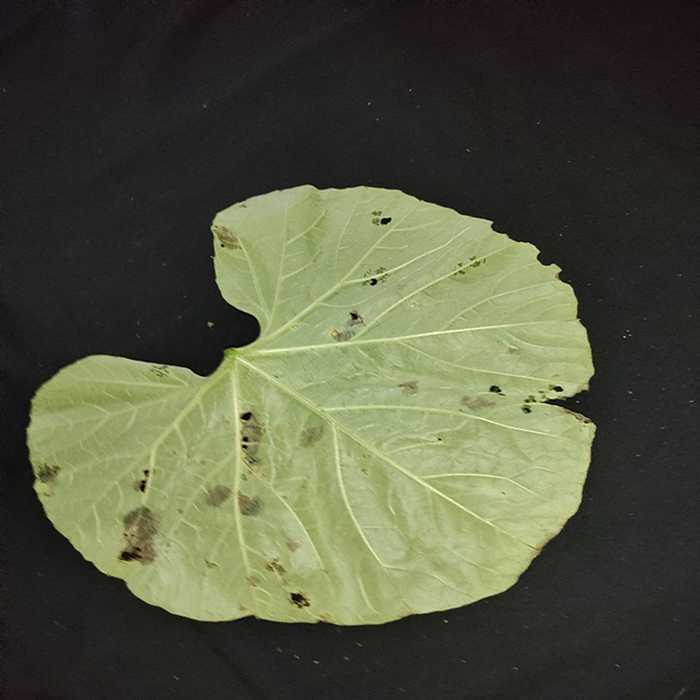
Plant: Bottle gourd
Label: Anthracnose